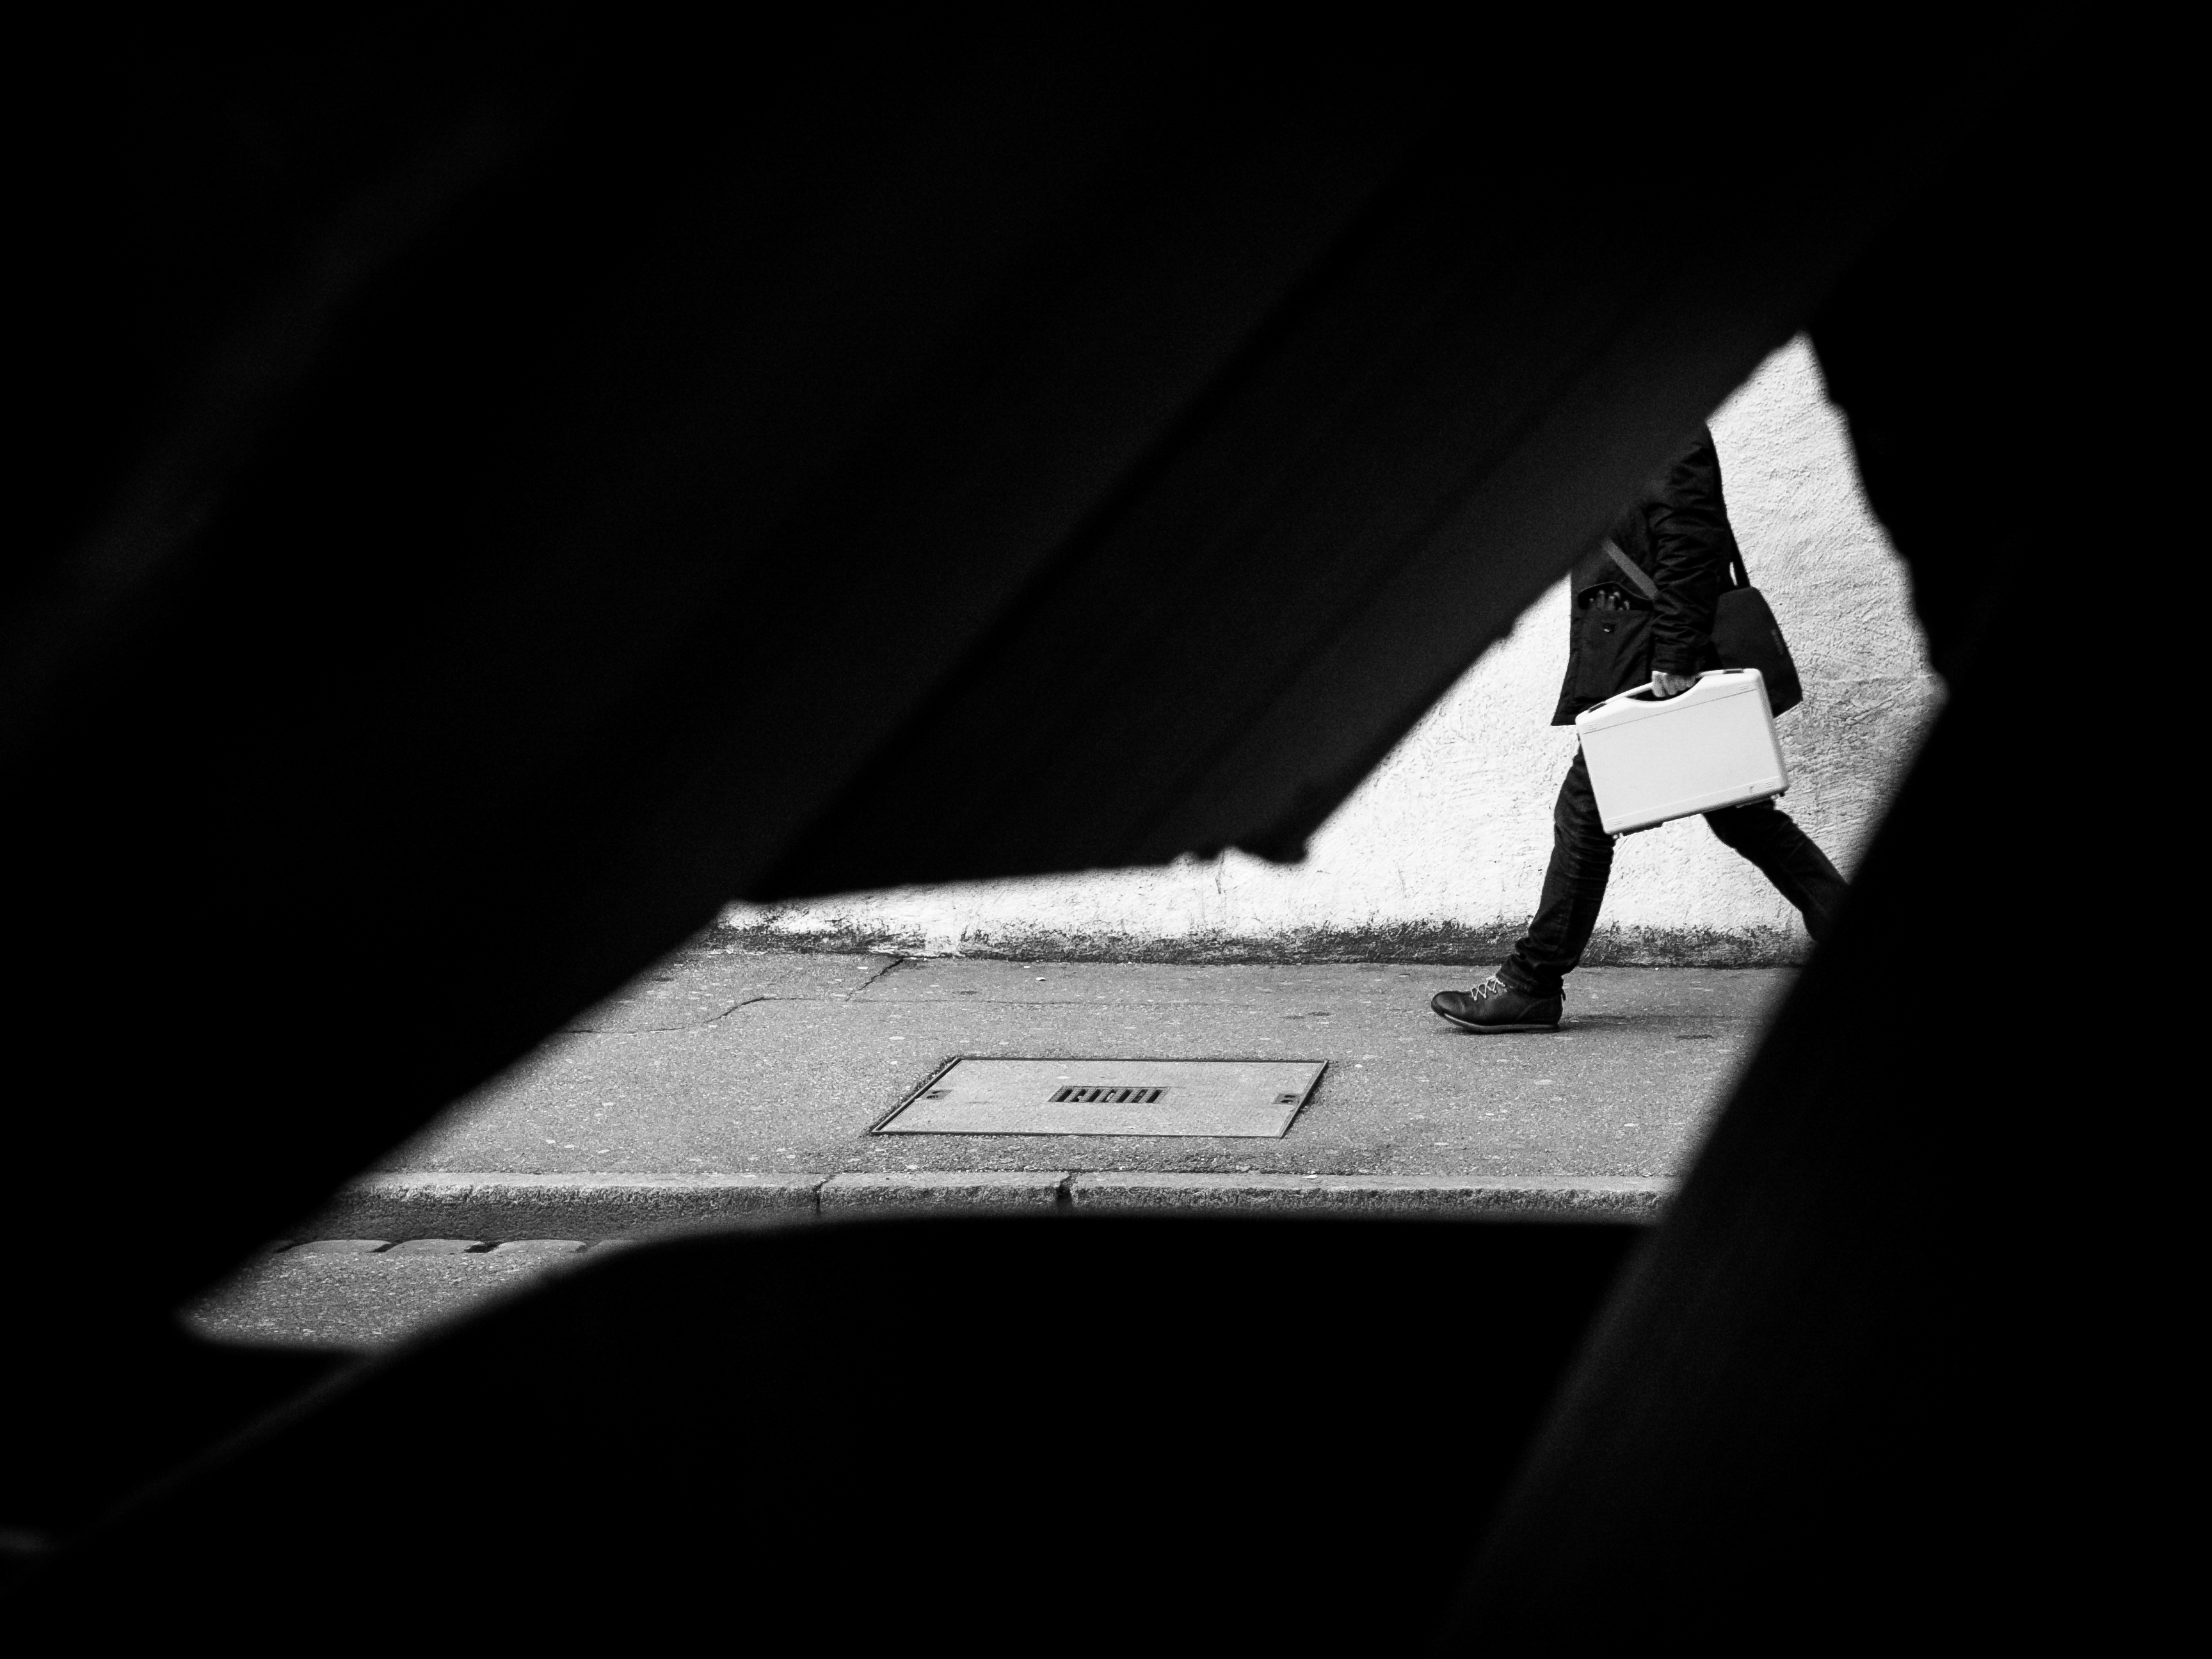
man, walking, light, black and white, people, white, street, photography, city, explore, line, color, frame, shadow, bag, darkness, black, monochrome, luggage, streetphotography, flickr, bw, blackandwhite, project, candid, creativecommons, stadt, photograph, suitcase, germany, deutschland, sw, scene, bayern, bavaria, schwarzweis, image, shape, menschen, strase, unposed, ungestellt, strasenfotografie, mann, 365, 366, augsburg, erwachsener, fujixt1, fujifilmxt1, project365, projekt, szene, adult, photoaday, pictureaday, project366, streettog, tog, zweisichtde, zweisichtig, querformat, rahmen, landscapeformat, 43, flanieren, gehen, schlendern, spazieren, tasche, strolling, 10rahmen, baggage, koffer, gep ck, monochrome photography, film noir